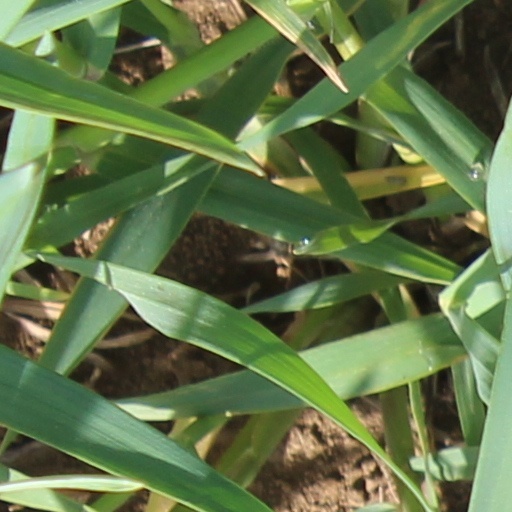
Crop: wheat